William Royse

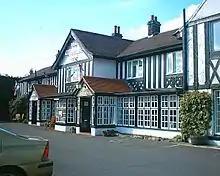
The Rising Sun, taken 14 April 2006

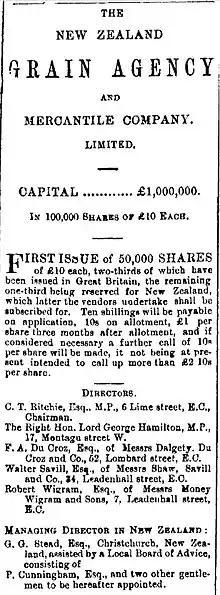
NZ Grain Agency & Mercantile Co. - Southland Times 1 Feb 1882

William Royse was born in Sheffield, England on 6 April 1838, to Isaac and Rachel Royse (née Darwent). Rachel’s parents William and Sarah Darwent were the freeholders and victuallers of the Rising Sun Public House on Thornhill Moor in the Peak District, Derbyshire.